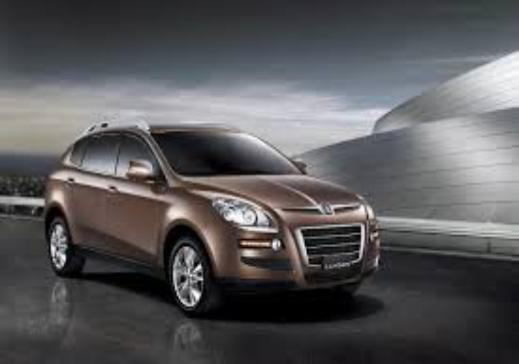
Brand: Luxgen
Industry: Transportation